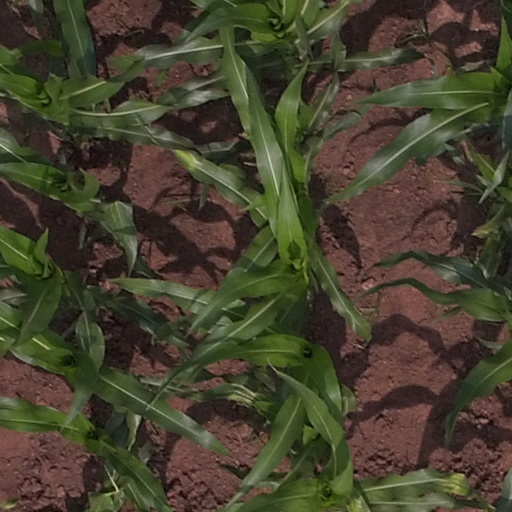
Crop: maize; corn